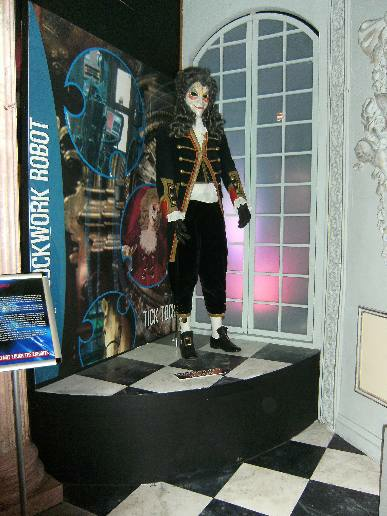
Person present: Yes